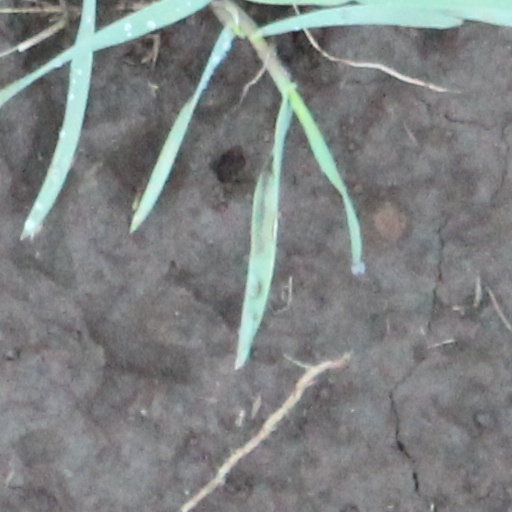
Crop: wheat